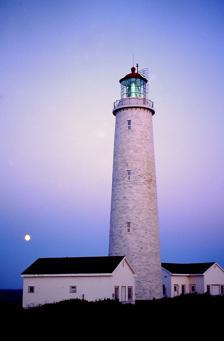
Building: Cap-des-Rosiers Lighthouse
Country: Unknown
Year built: 1858
Lighthouse in Quebec, Canada Lighthouse Cap-des-Rosiers Lighthouse Phare de Cap-des-Rosiers Cap-des-Rosiers Lighthouse Location Gaspé Quebec Canada Coordinates 48°51′22.5″N 64°12′03.8″W / 48.856250°N 64.201056°W / 48.856250; -64.201056 Tower Constructed 1858 Foundation stone, up to 8' deep Construction limestone tower, faced with white marble Automated 1981 Height 34.1 metres (112 ft) Shape cylindrical tower with balcony and lantern Markings white tower, red lantern and trim Heritage national Historic Sites of Canada , classified federal heritage building of Canada Light Focal height 41.5 metres (136 ft) Lens first-order fresnel lens Range 24 nautical miles (44 km; 28 mi) Characteristic Oc W Flash 15 s; eclipse 5 s. Year round National Historic Site of Canada Official name Cap-des-Rosiers Lighthouse National Historic Site of Canada Designated May 18, 1974 Reference no. 75521 National Historic Site of Canada Official name Lighttower, Highway 132, Gaspé, Quebec, Canada Type Classified Federal Heritage Building Designated March 31, 1994 Reference no. 4383 The Cap-des-Rosiers Lighthouse ( French : Phare de Cap-des-Rosiers ) is a lighthouse near the village of Cap-des-Rosiers [ fr ] in Gaspé , Quebec , Canada. It was classified as a National Historic Site of Canada on June 11, 1973. It was listed as a Federal Heritage Building on March 31, 1994. The Cap-des-Rosiers Lighthouse is the tallest lighthouse in Canada, standing 34.1 metres (112 ft) tall. It is situated on the south shore of the Saint Lawrence River at the top of a steep cliff. It is located at the mouth of the river, where it flows into the Gulf of St. Lawrence . It is open for tours in the summer season. Cap-des-Rosiers Lighthouse Historic Plaque Historic Sites and Monuments Board of Canada The Historic Sites and Monuments Board of Canada installed a plaque at the base of the lighthouse in 1977, with inscriptions in French and English, which reads (in English): Built in 1858, this lighthouse is one of a series of tall, tapering towers erected on the Gulf of St. Lawrence and on Lake Huron by the Department of Public Works. The 112 foot structure is the tallest lighthouse in Canada; its stone tower faced with firebrick has walls over seven feet thick at the base, tapering to three feet at the top, with foundations extending to eight feet beneath the surface. Originally a dwelling was attached to the tower. A powerful light 136 feet above high water served as a major coastal aid for shipping headed in the estuary of the St. Lawrence from the Gulf. Keepers Eugène Trudeau 1856-1867 Auguste Trudeau 1867-1886 Jean B. Vien 1886-1890 Eugène Costin 1890-1915 P. E. Theriault 1915-1920 J. Napoléon Côté 1920-1927 J. Ferguson 1927-1931 J. Napoléon Côté 1931-1935 Joseph Ferguson 1935-1951 Joseph-Narcisse Rioux 1951-1970 Yves Packwood 1970-1971 Owen Gleeton 1971-1972 Paul-Roger Caron 1972-1978 Yvon Élément 1978-1981 Climate Cap-des-Rosiers has a humid continental climate ( Köppen Dfb ). The average annual temperature in Cap-des-Rosiers is 3.6 °C (38.5 °F). The average annual rainfall is 1,195.1 mm (47.05 in) with October as the wettest month. The temperatures are highest on average in July, at around 16.2 °C (61.2 °F), and lowest in January, at around −9.8 °C (14.4 °F). The highest temperature ever recorded in Cap-des-Rosiers was 33.0 °C (91.4 °F) on 9 August 2005; the coldest temperature ever recorded was −32.0 °C (−25.6 °F) on 17 February 2008. Climate data for Cap-des-Rosiers Lighthouse, 1981–2010 normals, extremes 1973–present Month Jan Feb Mar Apr May Jun Jul Aug Sep Oct Nov Dec Year Record high °C (°F) 12.2 (54.0) 11.0 (51.8) 12.8 (55.0) 27.0 (80.6) 28.0 (82.4) 33.0 (91.4) 31.0 (87.8) 33.0 (91.4) 30.0 (86.0) 27.0 (80.6) 22.2 (72.0) 12.8 (55.0) 33.0 (91.4) Mean daily maximum °C (°F) −5.7 (21.7) −5.3 (22.5) −0.9 (30.4) 4.5 (40.1) 11.0 (51.8) 16.4 (61.5) 20.2 (68.4) 20.0 (68.0) 15.9 (60.6) 9.7 (49.5) 3.7 (38.7) −2.0 (28.4) 7.3 (45.1) Daily mean °C (°F) −9.8 (14.4) −9.3 (15.3) −4.5 (23.9) 1.3 (34.3) 7.2 (45.0) 12.3 (54.1) 16.2 (61.2) 16.0 (60.8) 11.9 (53.4) 6.2 (43.2) 0.7 (33.3) −5.3 (22.5) 3.6 (38.5) Mean daily minimum °C (°F) −13.9 (7.0) −13.3 (8.1) −8.1 (17.4) −1.8 (28.8) 3.3 (37.9) 8.3 (46.9) 12.2 (54.0) 12.0 (53.6) 8.0 (46.4) 2.8 (37.0) −2.3 (27.9) −8.7 (16.3) −0.1 (31.8) Record low °C (°F) −32.0 (−25.6) −32.0 (−25.6) −30.0 (−22.0) −16.0 (3.2) −5.0 (23.0) −2.0 (28.4) 2.0 (35.6) 1.7 (35.1) −3.0 (26.6) −7.0 (19.4) −15.0 (5.0) −27.5 (−17.5) −32.0 (−25.6) Average precipitation mm (inches) 89.9 (3.54) 77.5 (3.05) 103.6 (4.08) 84.3 (3.32) 104.3 (4.11) 93.1 (3.67) 118.6 (4.67) 103.2 (4.06) 86.1 (3.39) 126.2 (4.97) 115.2 (4.54) 93.1 (3.67) 1,195.1 (47.05) Average rainfall mm (inches) 18.1 (0.71) 17.5 (0.69) 32.9 (1.30) 52.9 (2.08) 103.1 (4.06) 93.1 (3.67) 118.6 (4.67) 103.2 (4.06) 86.1 (3.39) 124.8 (4.91) 95.8 (3.77) 34.9 (1.37) 881.0 (34.69) Average snowfall cm (inches) 71.8 (28.3) 60.0 (23.6) 70.7 (27.8) 31.9 (12.6) 1.2 (0.5) 0.0 (0.0) 0.0 (0.0) 0.0 (0.0) 0.0 (0.0) 1.3 (0.5) 19.4 (7.6) 58.2 (22.9) 314.6 (123.9) Average precipitation days (≥ 0.2 mm) 11.1 8.7 10.9 11.0 13.0 11.2 14.6 11.8 10.9 13.0 12.5 12.4 140.9 Average rainy days (≥ 0.2 mm) 1.5 1.3 2.8 7.5 12.9 11.2 14.6 11.8 10.9 13.0 9.4 3.6 100.4 Average snowy days (≥ 0.2 cm) 10.3 7.7 8.7 4.3 0.20 0.0 0.0 0.0 0.0 0.15 3.6 9.3 44.2 Source: Environment Canada See also List of lighthouses in Canada Gallery Cap-des-Rosiers Lighthouse Cap-des-Rosiers Lighthouse & Foghorn Building The walls are over seven feet thick at the base, tapering to three feet at the top. Looking down from the lantern at the stairs that lead up the tower. The light source is now an electric discharge lamp. This is an occulting light, a rhythmic light in which the duration of light in each period is longer than the total duration of darkness, accomplished by this vertical rotating shutter which periodically shades the light from view. In this case, the light shines for 15 seconds, and eclipses (goes dark) for 5 seconds, and repeats. The rotating shutter periodically shades the light from view. The lamp manufacturer's plaque: L. Sautter & Cie. Constructeurs A Paris. The optic in the lantern, with the shoreline of the Gaspé Peninsula in the distance. The optic in the lantern, with the shoreline of the Gaspé Peninsula and the St. Lawrence River in the distance. References